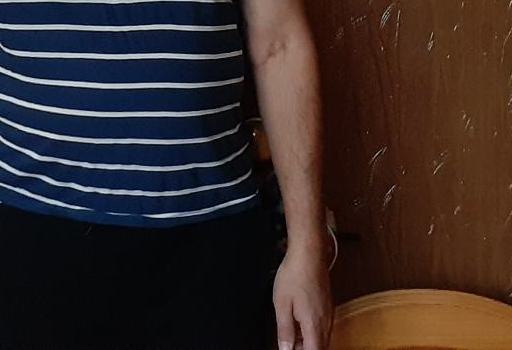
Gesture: no_gesture